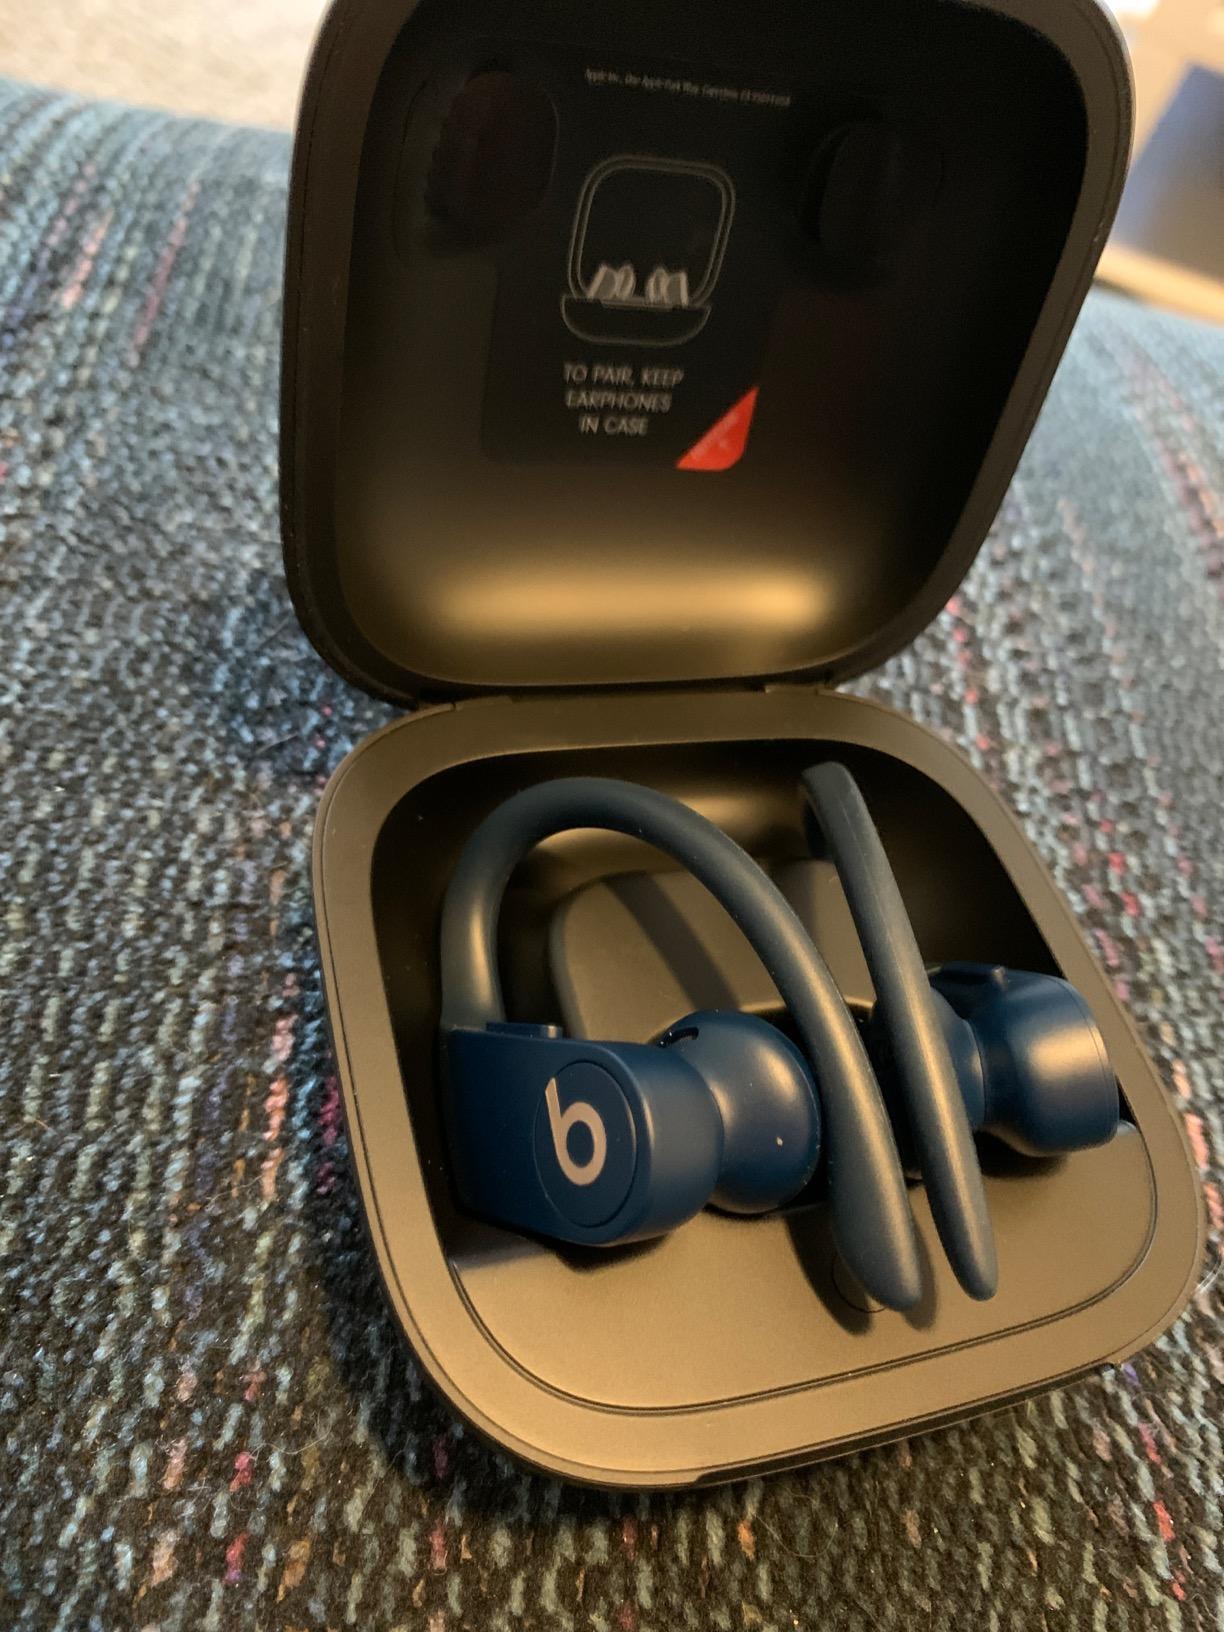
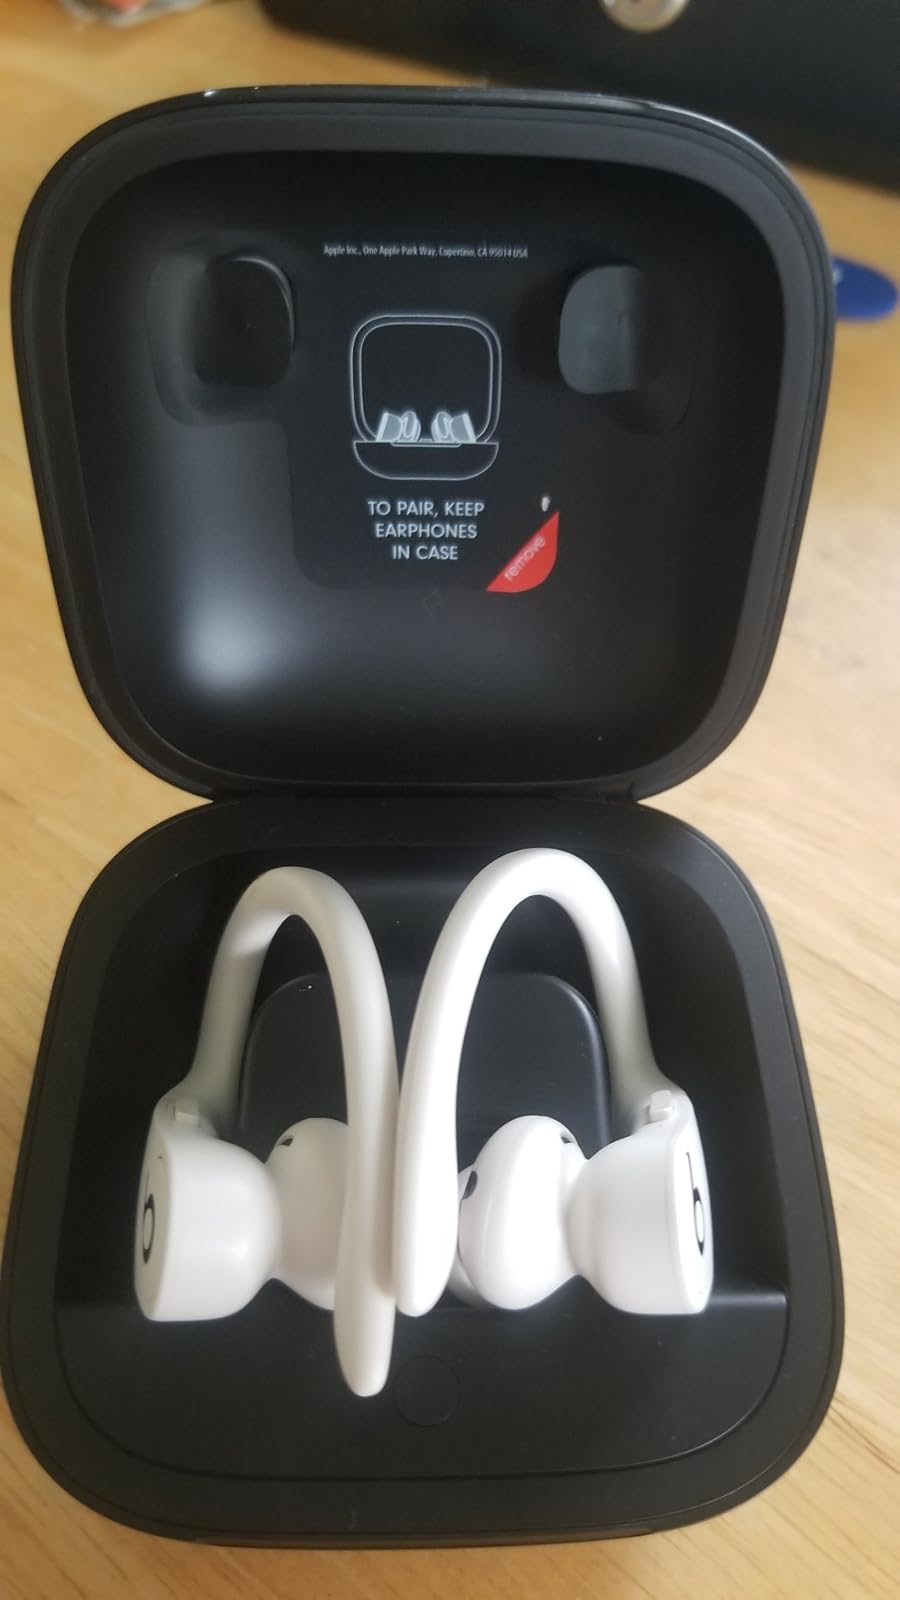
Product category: earbuds
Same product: no